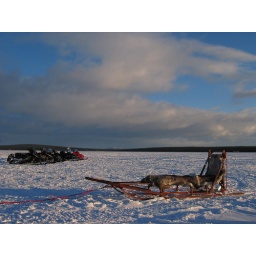
Snowmobiles and a dog sled on a frozen lake in northern Sweden - two different approaches to transportation.